List of Atlanta broadcast stations by location

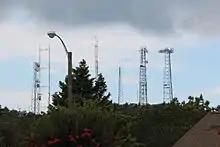
Sweat Mountain antenna farm

Sweat Mountain has a small antenna farm, on the highest point in metro Atlanta which is not protected as a park, at a summit elevation of :